Caustic Christ

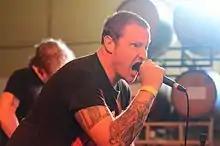
Live at Brandon Ferrell memorial/LBug benefit in 2016 (at Hardywood in Richmond, Virginia)

Caustic Christ disbanded following their last show, on May 5, 2009.. However, in 2015, the band reunited to play two shows as part of the annual Skull Fest in Pittsburgh. And in 2016, the band played a benefit in Richmond, Virginia, for the family of Brandon Ferrell alongside Municipal Waste, Career Suicide, Night Birds, Blood Pressure, and a reunited Double Negative.